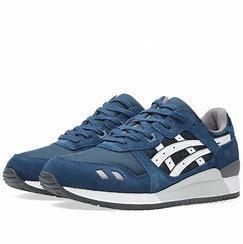
Brand: Asics
Model: Gel Lyte 3